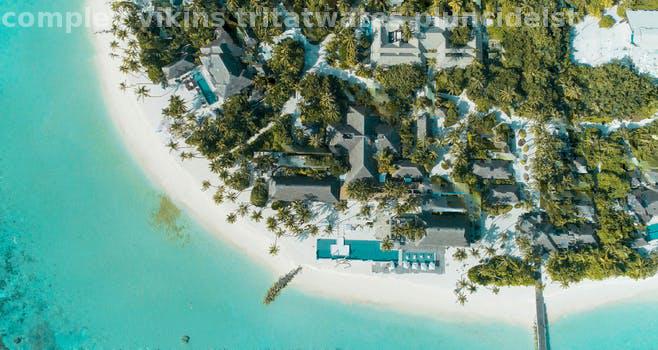
Label: Watermark